Pennsylvania Route 291

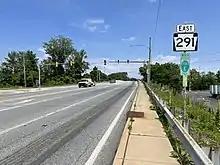
PA 291 eastbound in Ridley Township

After crossing under I-95, PA 291 enters the city of Philadelphia in Philadelphia County and curves to the northeast, running parallel to the Chester Secondary to the northwest, with the John Heinz National Wildlife Refuge at Tinicum located on the other side of the railroad tracks. The road passes under SEPTA's Airport Line leading to the airport, at which point that railroad line comes to a junction with the Chester Secondary. The route continues northeast parallel to the Airport Line, reaching a partial interchange with I-95 that has ramps to and from the southbound lanes of I-95. Within this interchange, a park and ride lot is located southeast of the road. PA 291 passes to the northwest of a business park and hotels before it curves away from the railroad tracks near the Eastwick station on the Airport Line and heads to the north of the airport's Employee Parking Lot, intersecting 84th Street. The route turns south onto four-lane divided Island Avenue and passes under I-95 again, with a ramp to southbound I-95. On the edge of the Philadelphia International Airport property, to the east of the airport's Economy Parking Lot, PA 291 turns east onto six-lane divided Penrose Avenue and passes more businesses, curving northeast and coming to a partial interchange with I-95 that has a ramp from northbound I-95 to PA 291 and a ramp from southbound PA 291 to southbound I-95. Past this interchange, the route becomes four lanes and ascends onto the George C. Platt Memorial Bridge, a through truss bridge, passing near industrial areas before heading over CSAO's 60th Street Industrial Track line and crossing over the Schuylkill River.